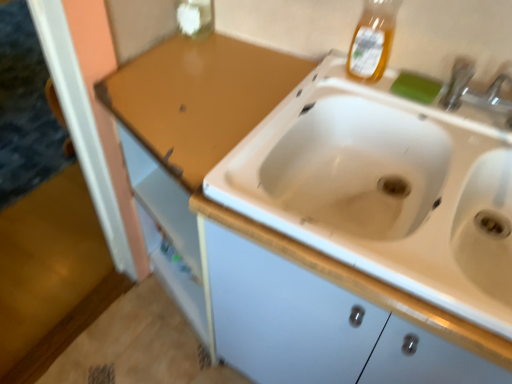
Question: Locate a point on the green sponge at upper right. Your answer should be formatted as a tuple, i.e. [(x, y)], where the tuple contains the x and y coordinates of a point satisfying the conditions above. The coordinates should be between 0 and 1, indicating the normalized pixel location of the point.
Answer: [(0.812, 0.227)]